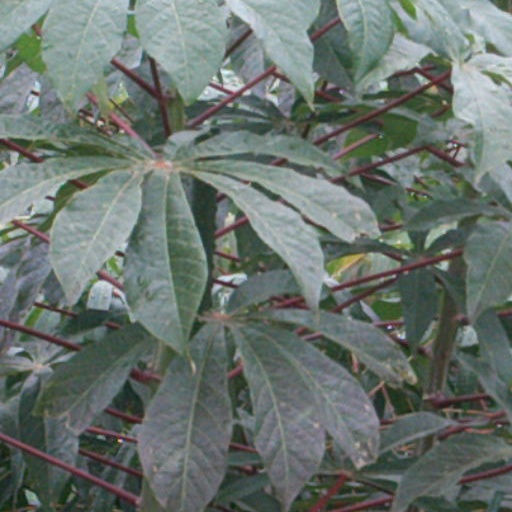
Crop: cassava